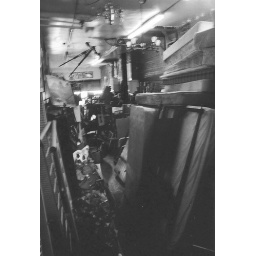
Found an awesome green uphosltered chair under layers and layers of stuff